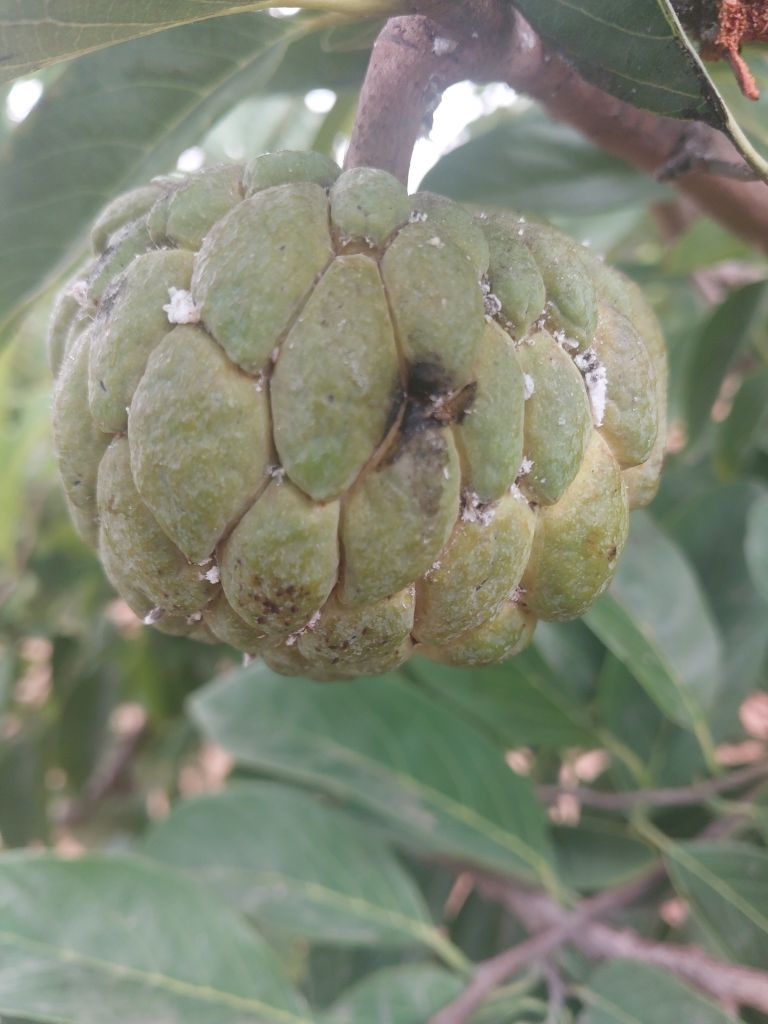
Disease label: Athracnose